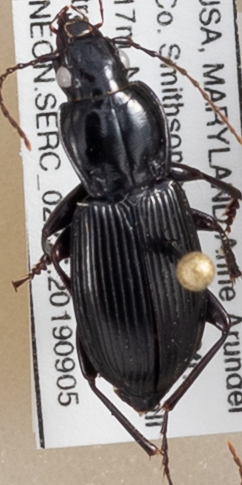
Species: Pterostichus coracinus
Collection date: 2019-08-29
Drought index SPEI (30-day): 0.074
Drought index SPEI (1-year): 1.69
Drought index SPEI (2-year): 2.09